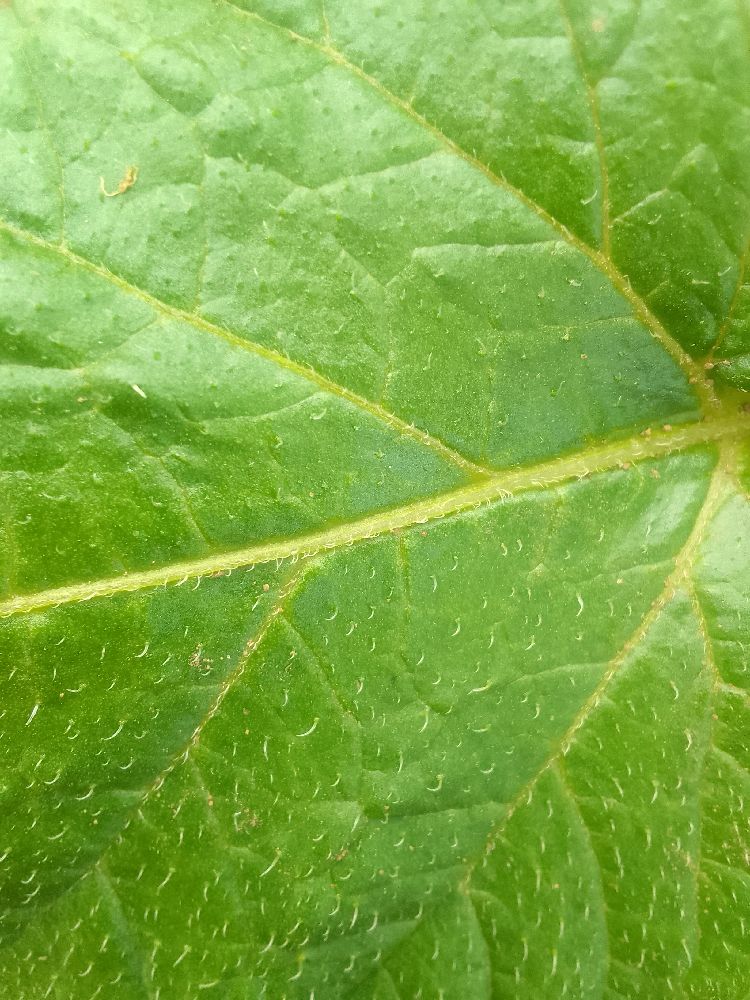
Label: Healthy